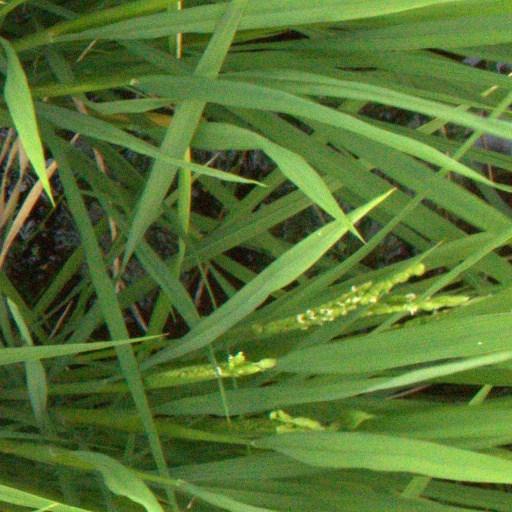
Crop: rice